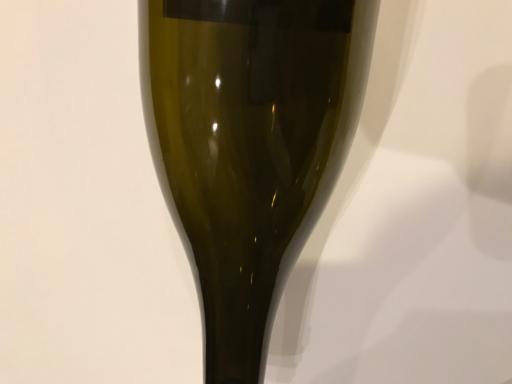
Label: glass